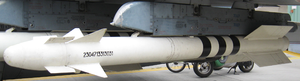
Le Vympel R-73, est le plus moderne des missiles air-air à courte portée conçus en Union soviétique. Il est considéré comme l'un des plus efficaces au monde pour le combat rapproché à portée visuelle.